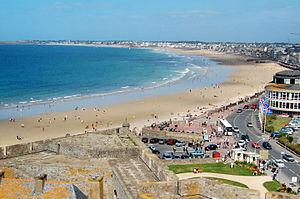
Plage de Rochebonne le long du quartier de Paramé à Saint-Malo (Bretagne, France). Au premier le bastion de la Galère du château de Saint-Malo